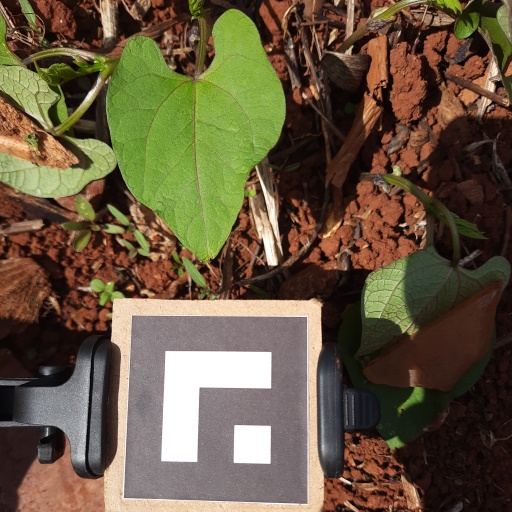
Observations: wavy surface, no eating holes, under sunlight